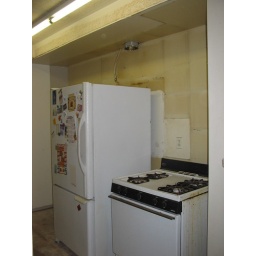
The stove and the fridge, sitting alone in the kitchen. And yes, it's a very yucky stove.